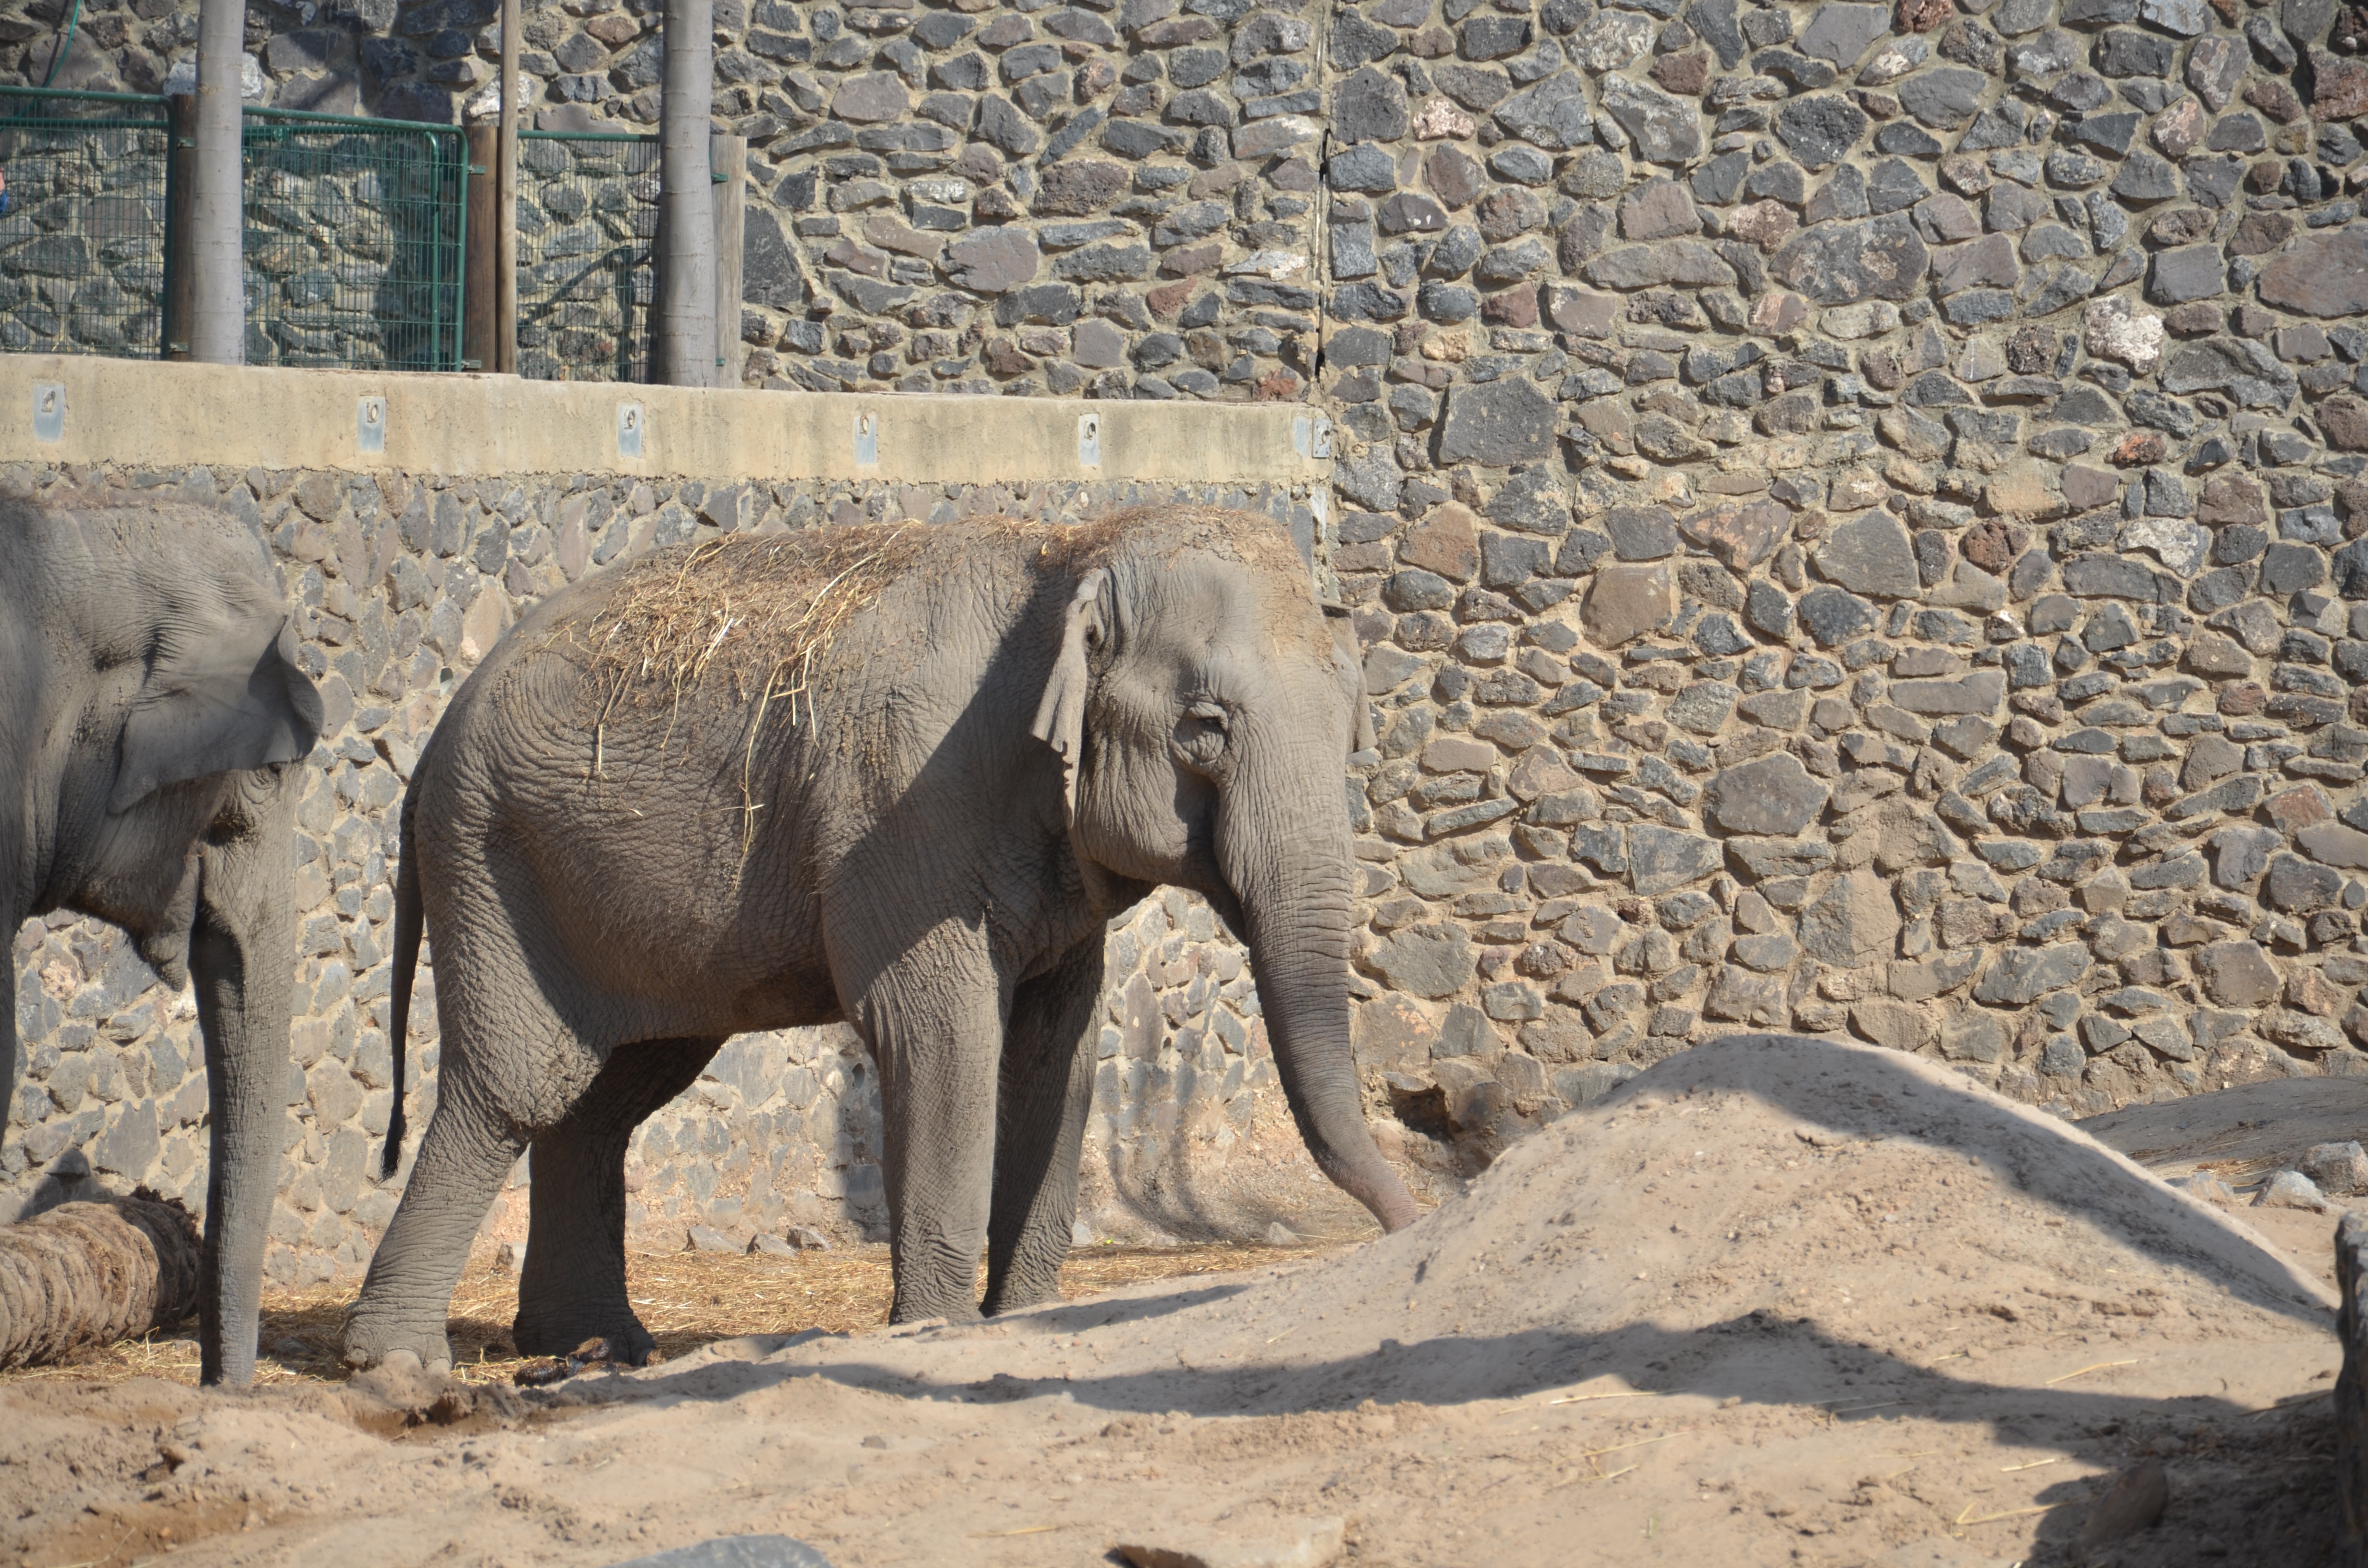
animal, recreation, wildlife, zoo, mammal, gray, fauna, elephant, temple, indian elephant, african elephant, elephants and mammoths